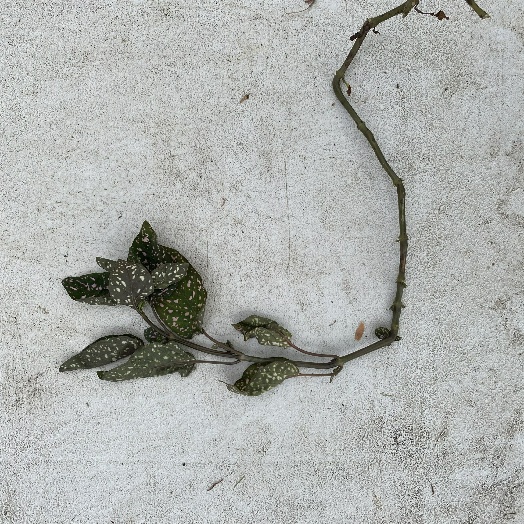
Label: generalcompost